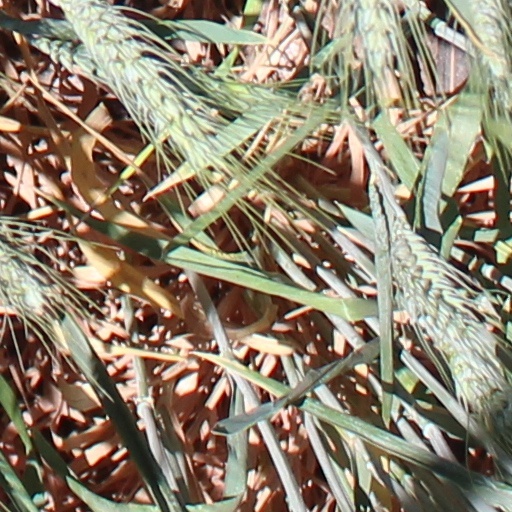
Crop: wheat